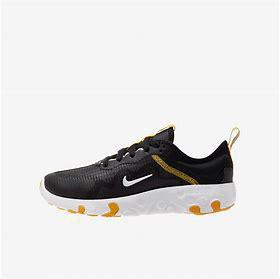
Brand: Nike
Model: Renew Lucent